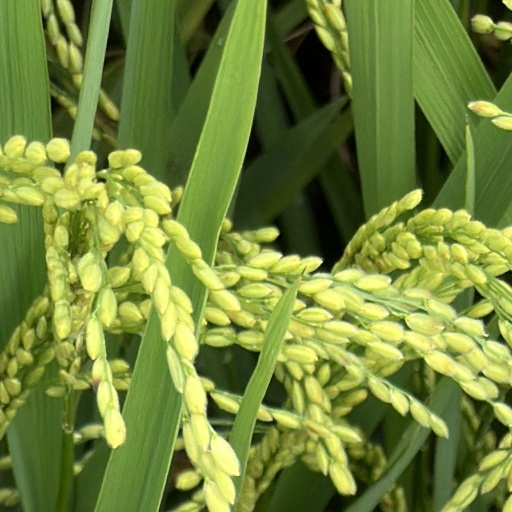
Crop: rice